Daniel Benmergui

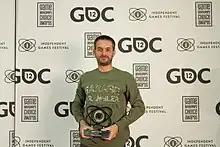
Benmergui at the 2012 Independent Games Festival

Benmergui grew up at his childhood home in a rural area inland in Argentina. Benmergui spent much of his childhood exploring outdoors, and hanging out with much older children from his neighborhood.